Greeves (motorcycles)

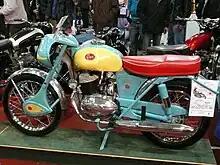
Greeves 250DCX Sportsman 1962

In 1963 the Greeves range still included the 25DC Sports Twin and two new models with the latest glass fibre tanks and handlebar fairings, as well as plastic mudguards. These were the 25DD 'Essex' and the 250 DCX 'Sportsman'. The same year the Greeves factory was asked to provide the motorcycles for the British ISDT team. This was significant because the team had previously relied on four-stroke vertical twins. Greeves produced three special machines for the event, which was held in the Czechoslovakian mountains. The engines were highly modified Villiers MK 36A but instead of the standard Villiers crankshaft they had an Alpha assembly and the squared-off cylinder barrels and heads were cast in Bert Greeves' own foundry and painted with matt black heat-dispersing paint. Although one of the riders, Triss Sharp, had starting problems, his brother Brian Sharp and the third rider Peter Stirland both won gold medals. The only woman to compete in the event, Mary Driver, was also riding a Greeves machine and won a bronze medal.